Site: brandenburg
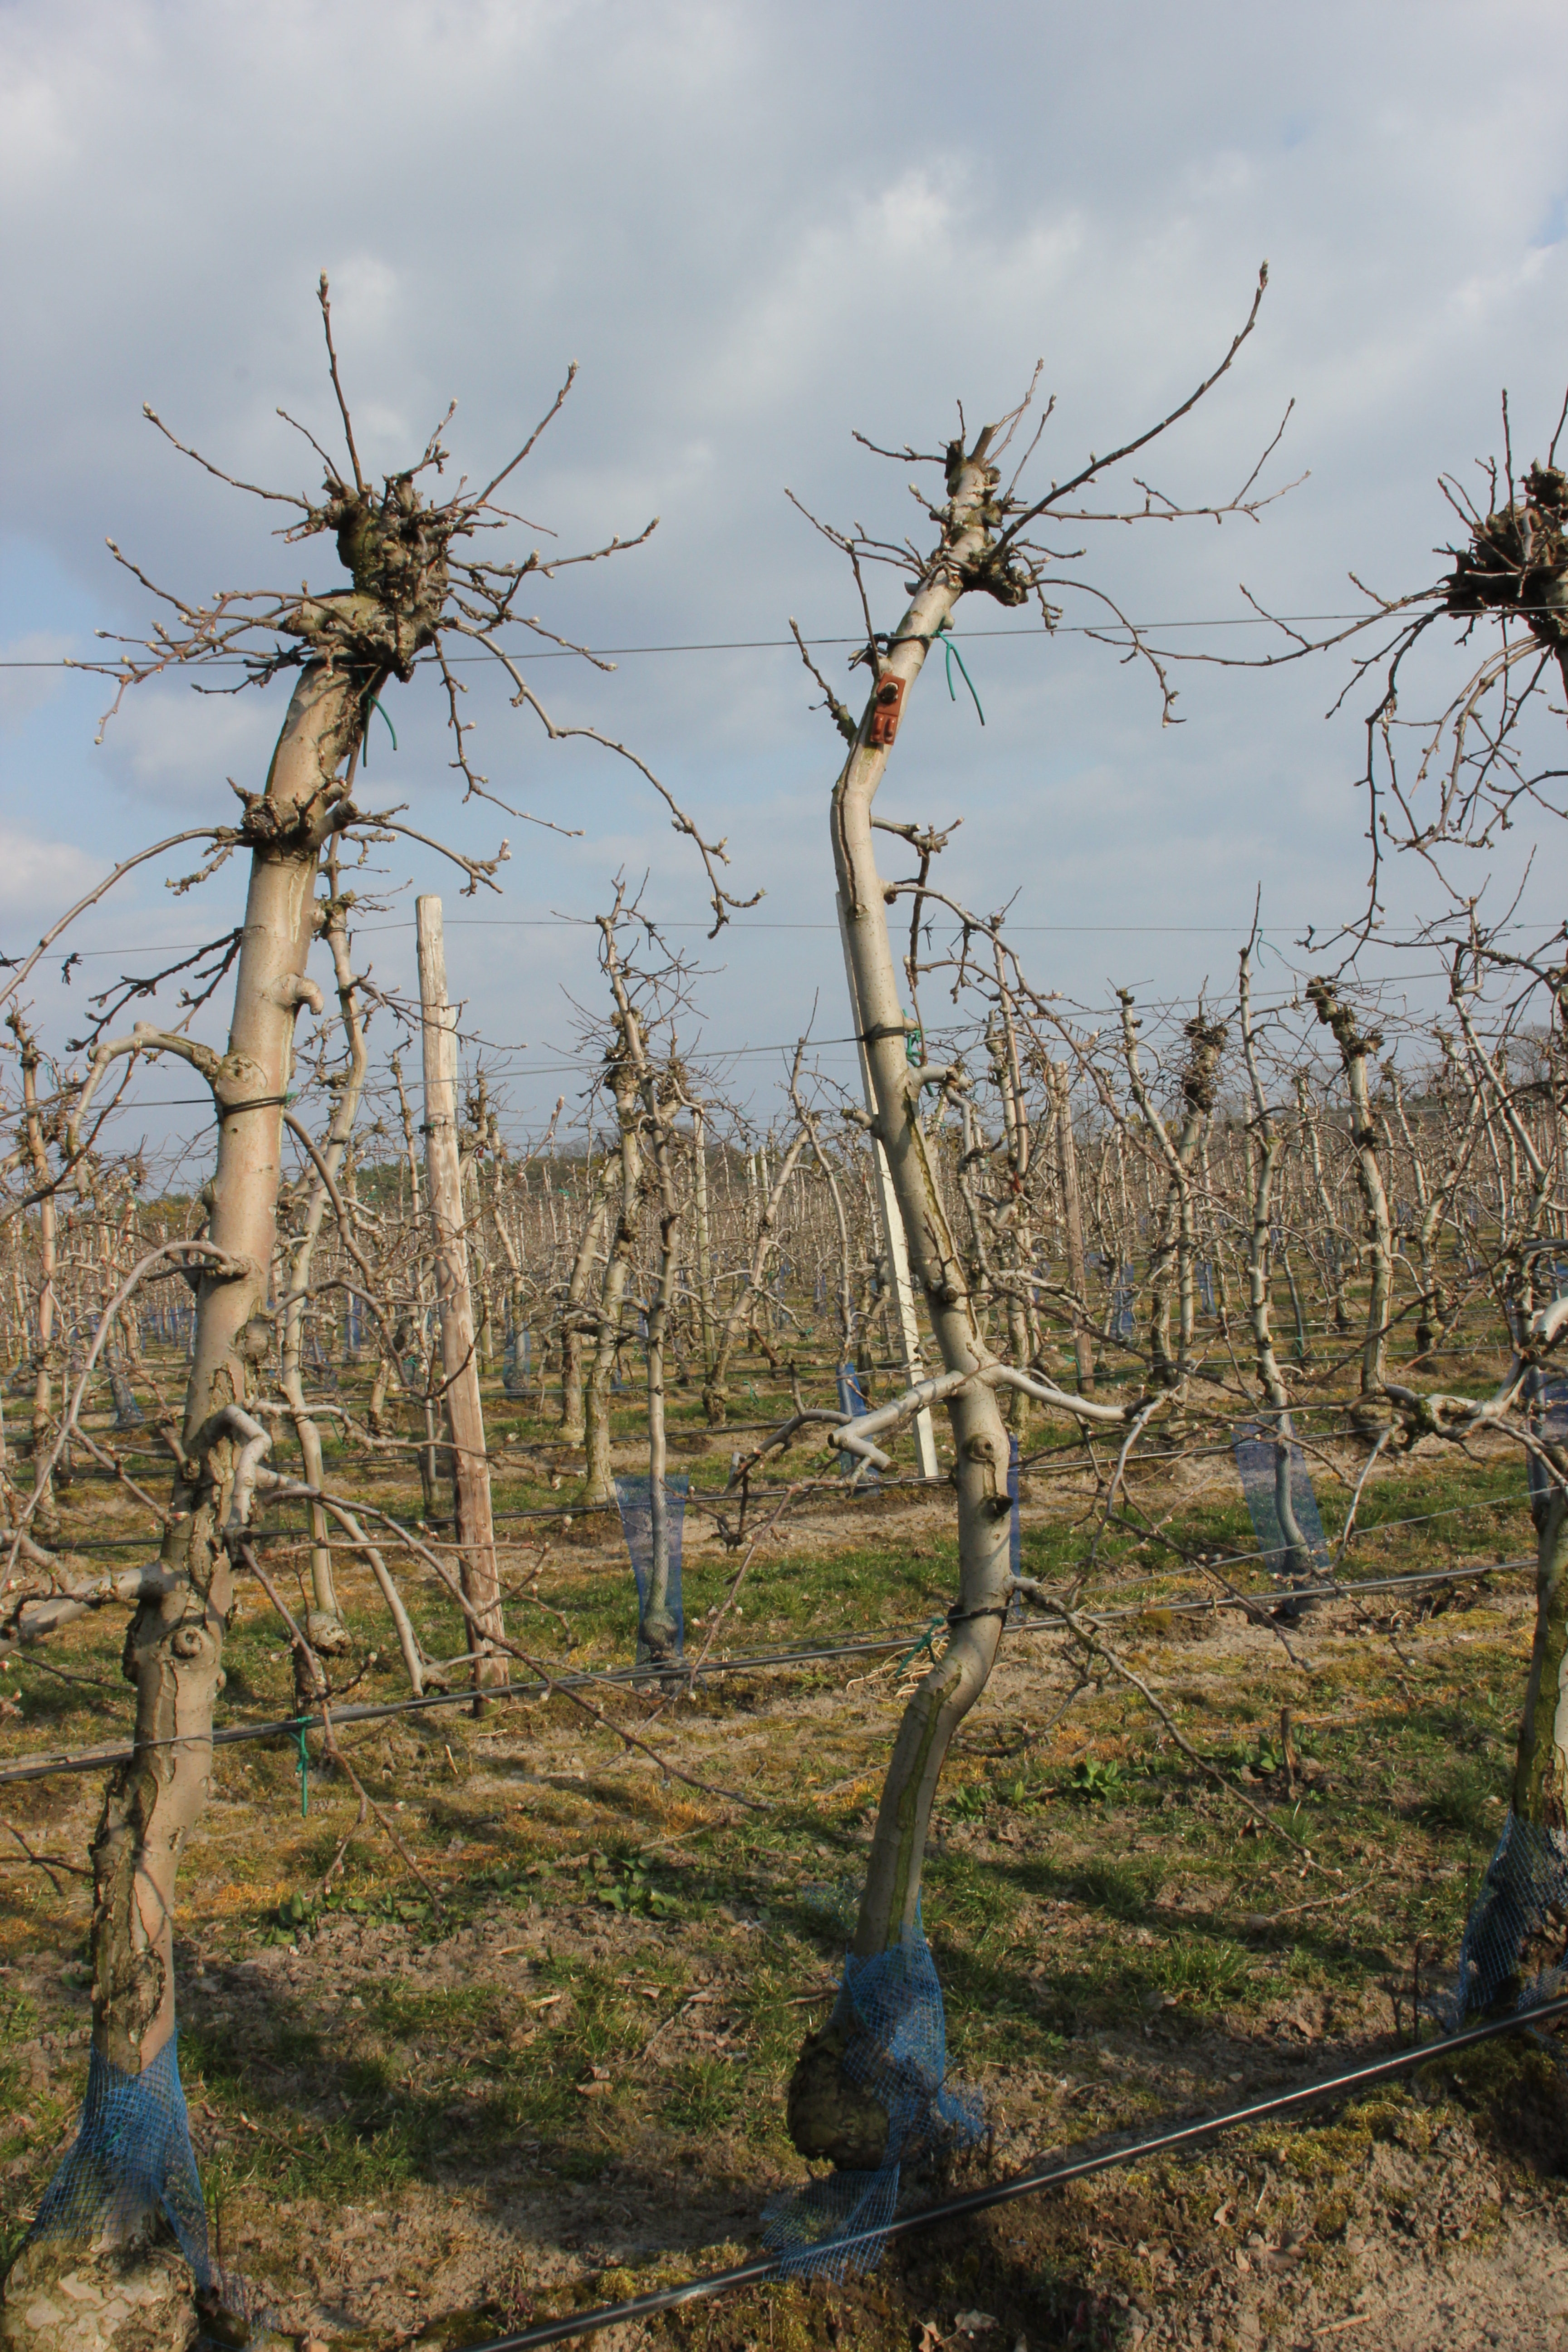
Growth stage (BBCH 03): Bud development